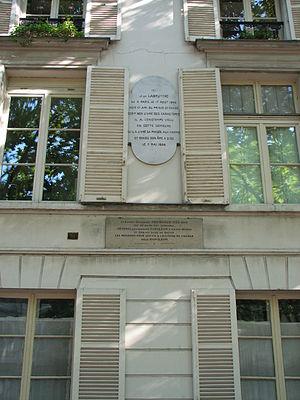
Plaques sur le mur de l'hôtel de Condé au 22 rue des Réservoirs à Versailles où le moraliste Jean de La Bruyère (1645-1696) vécut et le Général Gaspard Gourgaud (1783-1852) naquit.
Gaspard, baron Gourgaud, né à Versailles le 14 novembre 1783 et mort le 25 juillet 1852 à Paris, est un général et homme politique français.
La rue des Réservoirs est une voie de circulation de Versailles.